Berta Fanta

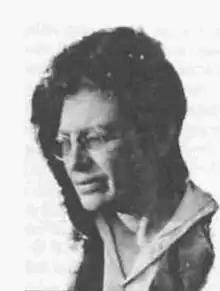
Berta Fanta

Berta Fanta (née Sohr; May 19, 1865 – December 18, 1918), was a literary and intellectual figure from Prague. She was at the centre of the Prague intelligentsia with a "salon" meeting at her house.